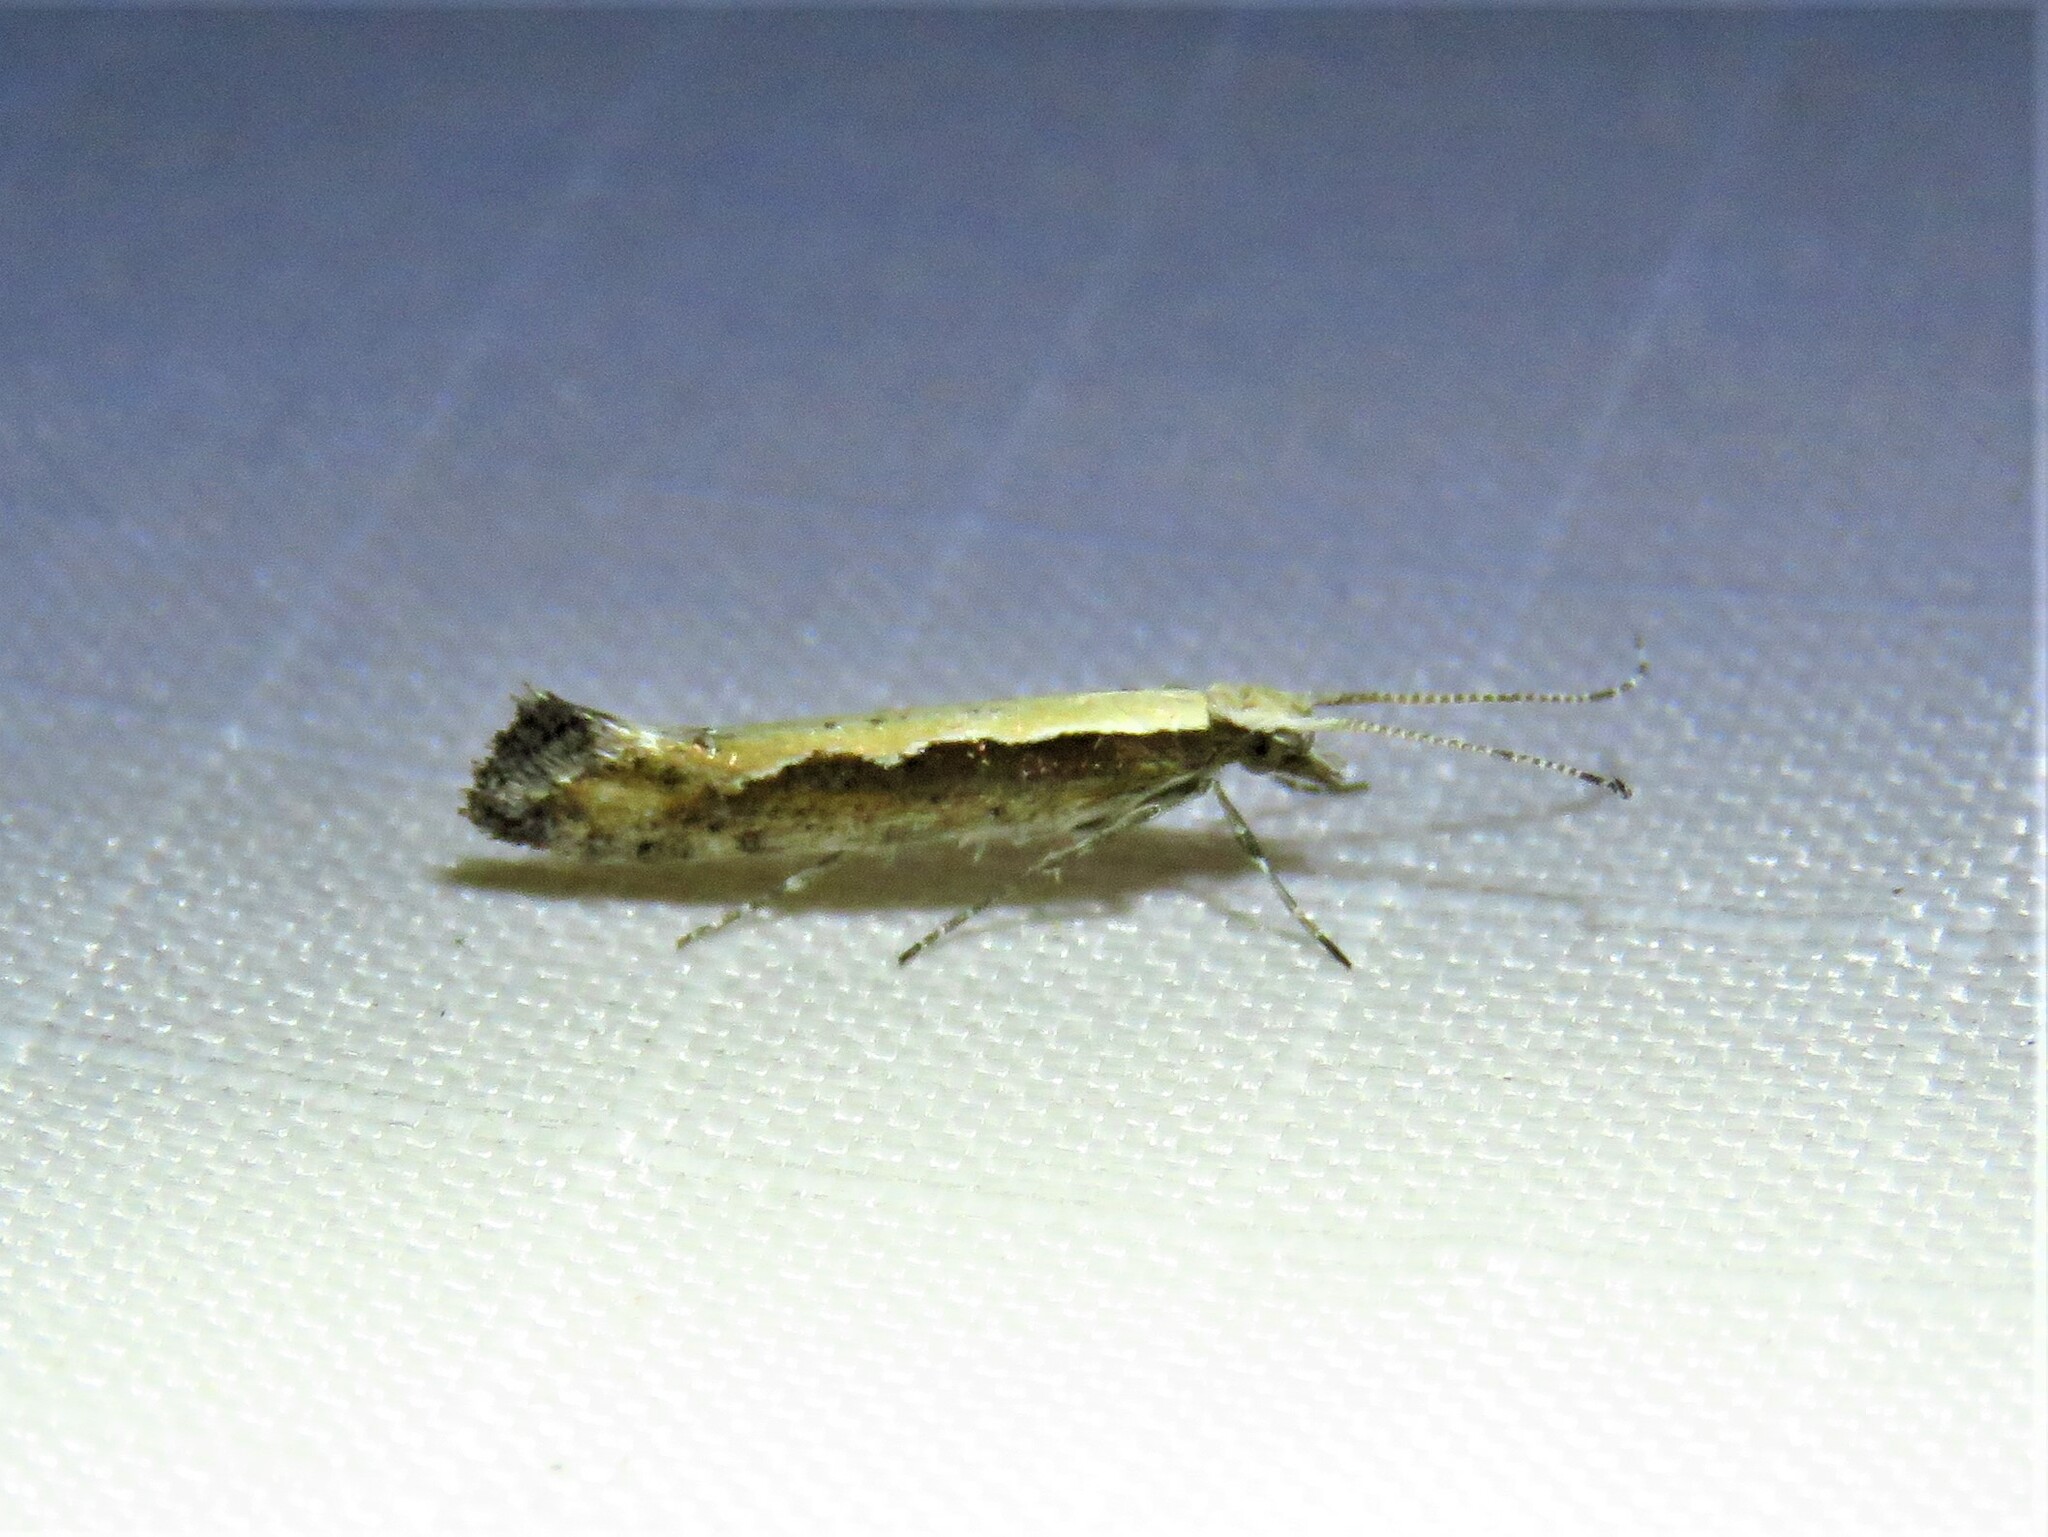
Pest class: diamondback_moth